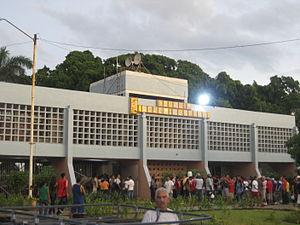
Le stade Pedro Marrero est un stade multi-sport d'une capacité de 28,000 sièges situé à La Havane, Cuba.